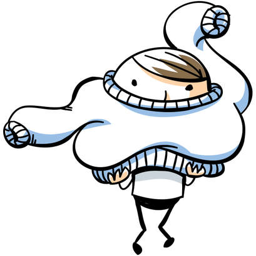
a cartoon boy struggles to pull on an oversized sweater .